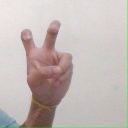
अक्षर: ई